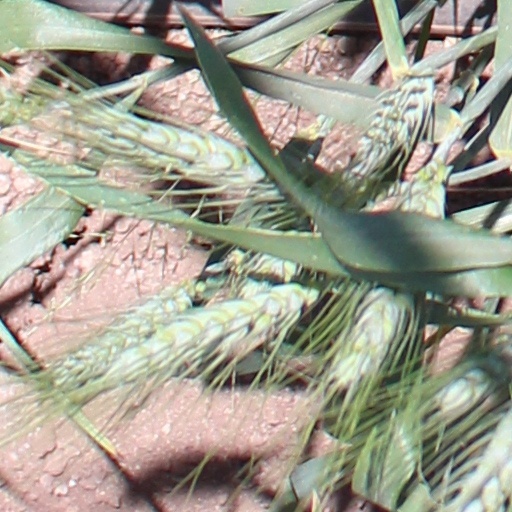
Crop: wheat